Pterygotidae

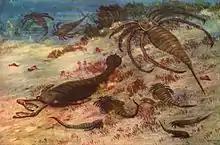

Traditionally interpreted as visual and active predators as a group, recent studies on the cheliceral morphology and visual acuity of the pterygotid eurypterids have revealed that it is possible to separate them into distinct ecological groups. The primary method for determining visual acuity in arthropods is by determining the number of lenses in their compound eyes and the interommatidial angle (abbreviated as IOA and referring to the angle between the optical axes of the adjacent lenses). The IOA is especially important as it can be used to distinguish different ecological roles in arthropods, being low in active predators.